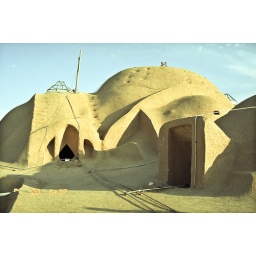
roof of an old house in Yazd, a city in the middle of desert. Iran